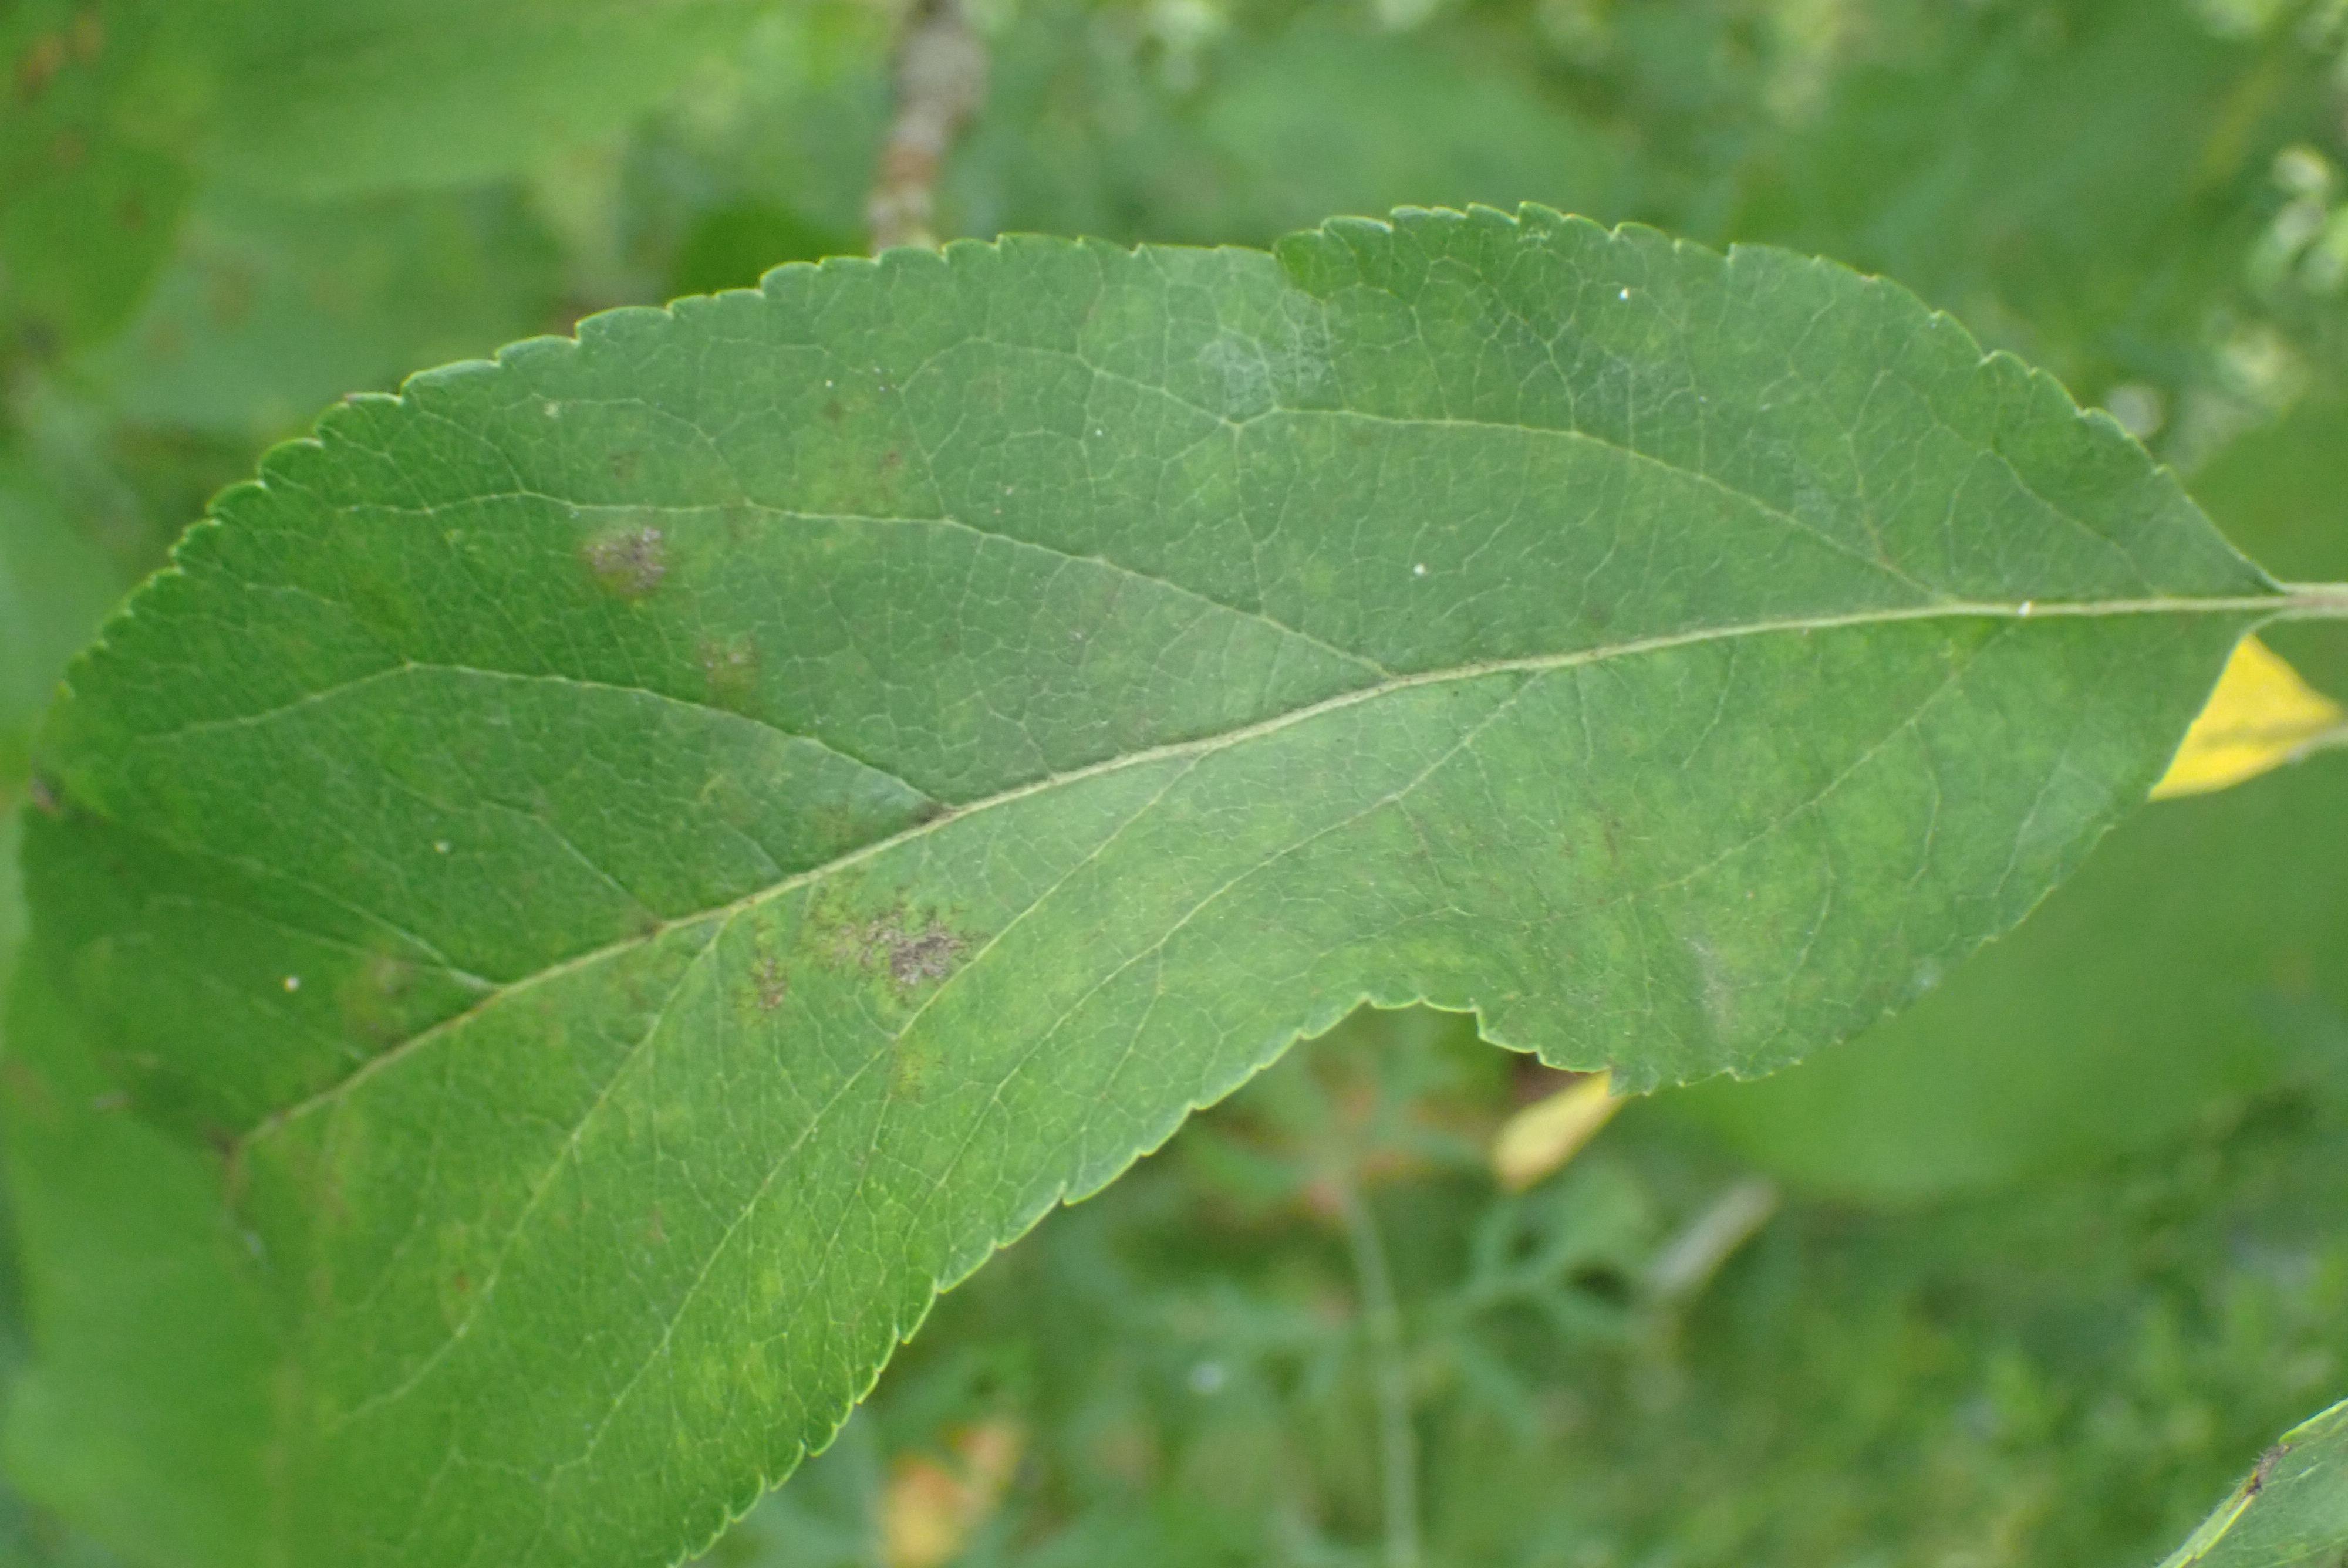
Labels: scab